John Fitzpatrick (racing driver)

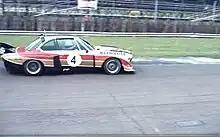
Fitzpatrick and Walkinshaw winning the Silverstone 6 Hours

For 1972, Fitzpatrick switched to the renowned BMW Team Schnitzer, for another attack at the ETCC title. After a second place in the Brno 2 hours, he joined Rolf Stommelen and Hans Heyer to win the Grosser Preis der Tourenwagen, (sometimes known as the 6 Hours of the Nürburgring) in their BMW 2800 CS. He would finish sixth overall in the end of season standing, one better than the previous season. Meanwhile, away from the ETCC, Fitzpatrick was busy racing a Porsche 911 S for the Porsche Kremer team. He won five of the nine races in the inaugural European GT Championship, en route to the title, beating his nearest rival, Claude Haldi by more than double his points (125pts v 61pts). He also won the coveted Porsche Cup.